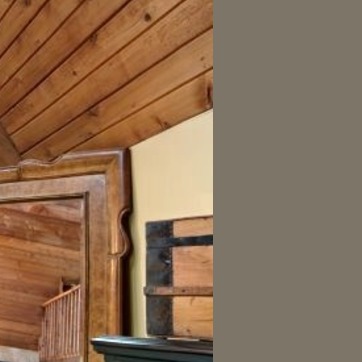
Material: painted